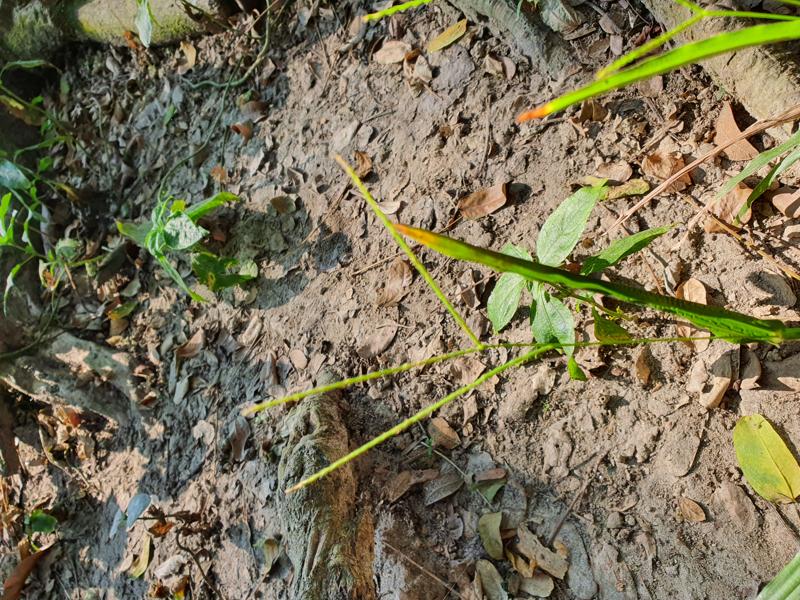
Weed species: Paspalum scrobiculatum